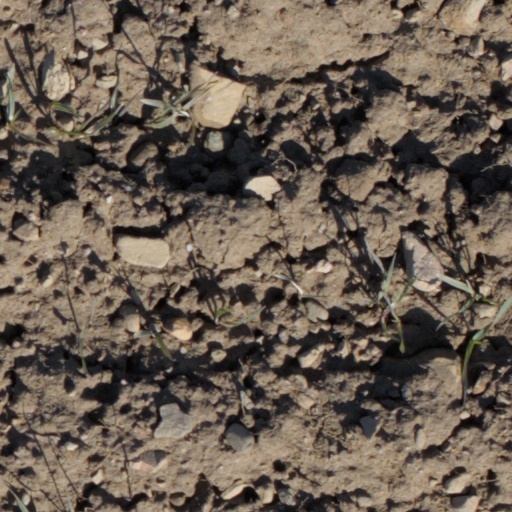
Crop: wheat